Rosie Huntington-Whiteley

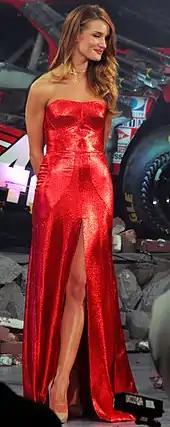
Huntington-Whiteley at the premiere of "" in 2011

Huntington-Whiteley remained unknown outside the fashion industry until 2008, when she was cast by chief creative director Christopher Bailey, replacing Agyness Deyn for Burberry's Autumn/Winter campaign with actor Sam Riley. She got her first "British Vogue" cover on the November 2008 issue, alongside Eden Clark and Jourdan Dunn in a feature celebrating British models. The following year, she was featured as the face of Karen Millen's Spring/Summer 2009 advertising campaign. She starred in a short film for Agent Provocateur lingerie, playing a woman whose boyfriend forgets Valentine's Day.